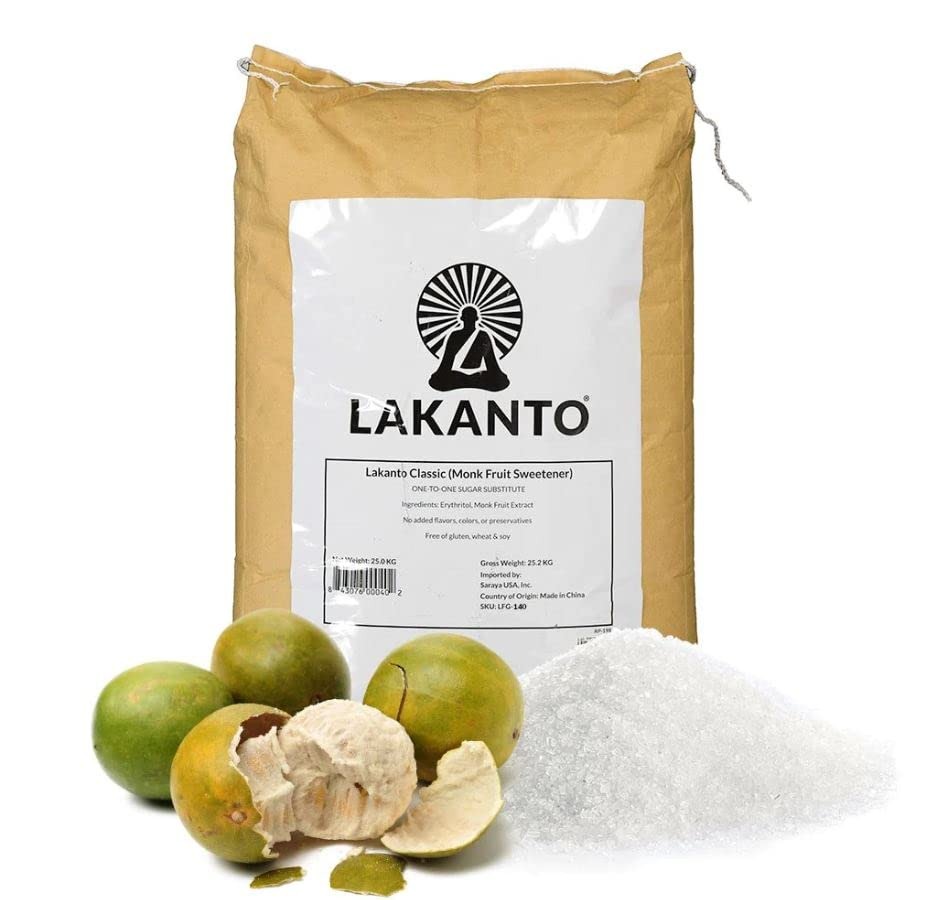
Item Name: Lakanto Golden Monk Fruit Sweetener with Erythritol - Bulk Raw Cane Sugar Substitute, Baking, Extract, Sugar Replacement (Golden - 25 kg)
Bullet Point 1: Great for Cooking and Baking: Raw cane sugar substitute that's perfect for cookies, coffee, desserts, and other sweet, sugar-free treats. Tastes, bakes, and cooks like sugar. Great sugar alternative. Made with only monk fruit sweetener and erythritol.
Bullet Point 2: Matches the Sweetness of Sugar: A healthy cup-for-cup alternative to ordinary raw cane sugar. Monk fruit contains zero calories and is about 250 times sweeter than sugar.
Bullet Point 3: Lifestyle Friendly: Works with ketogenic, diabetic, candida, paleo, vegan, low-sugar, non-GMO, and all-natural diets. Monk fruit sweetener may help with weight loss. Monkfruit contains natural sugars, mainly fructose and glucose. Add this perfect sweetnees to help enhance your overall health and fitness. Modern day superfood.
Bullet Point 4: Sweet with No Guilt, Zero Glycemic Response: Contains zero net carbs, zero calories, and is zero-glycemic. Monk fruit sweetener is safe for most people and can help manage blood sugar levels. Great for everyone of all ages.
Bullet Point 5: Lakanto's Mission Statement: At Lakanto, our mission is to Bring Chi to Life by inspiring people to reach their highest potential in health and wellness by creating products that are innovative, delicious, natural, and nutritious. Try some of our tasty products today!
Product Description: Lakanto Monk Fruit Sweetener is zero calorie, zero glycemic sweetener that is just like raw cane sugar. Over a thousand years ago - In the remote mountain highlands of Asia, a group of Buddhist monks called the Louhan achieved enlightenment and ascension through meditation and pure living. The monks discovered a rare superfood prized for its sweetness and its ability to raise chi, or life energy. This sacred fruit was named monk fruit and was used for centuries to increase chi and well-being, earning it the nickname "The Immortals' Fruit." We still harvest monk fruit for Lakanto in the same pristine area according to traditional and environmental methods. #DiscoverYourChi Lakanto's mission is to bring chi to life by inspiring people to reach their highest potential in health and wellness and by creating products that are innovative, delicious, natural, nutritious, and sugar-free or no sugar added. Try our delicious products today! For news, stories, recipes, and inspiration visit our website.
Value: 880.0
Unit: Ounce

Price: 10.99